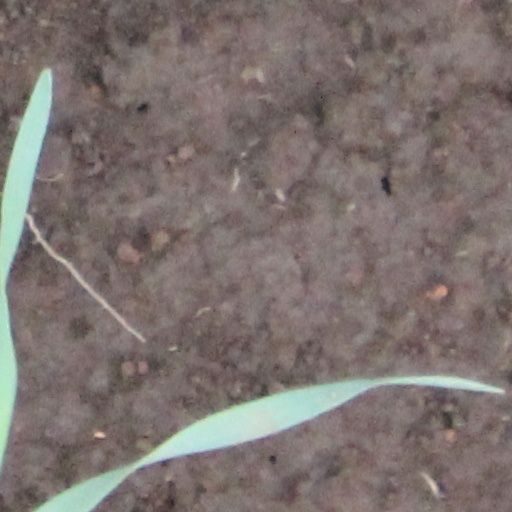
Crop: wheat